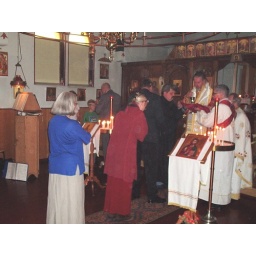
Liturgie voorgegaan door Bisschop Athenagoras van Sinope in concelebratie met Aartspriester Stephan Bakker - 2003.